History of Los Angeles Metro Rail and Busway

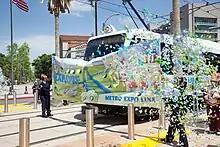
Expo Line Initial Operating Segment Opening Celebration, April 27, 2012

Construction began on the bus rapid transit line in September 2002. During construction, the contractor experienced several delays: a dead body was found tucked in a barrel along the alignment, and toxic soil had to be removed. In July 2004, an appeal by a local citizens' group known as C.O.S.T. (Citizens Organized for Smart Transit) was successful in convincing the California Courts of Appeal to order a temporary halt to construction, claiming a network of Metro Rapid bus lines should have been studied as a possible alternative to the Metro Orange Line. The legal maneuver did not stop the project, but the 30-day delay cost taxpayers about $70,000 per day ($2.1 million total) to hold workers and equipment while the matter was resolved. The lawsuit was eventually thrown out of court by Los Angeles County Superior Court Judge David P. Yaffe, who also ordered C.O.S.T. members to pay $37,415.81 ($ in adjusted for inflation) to the MTA for document-preparation work related to the case.